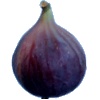
Label: fig